Cody Michaels

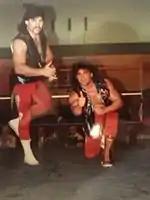
Michaels and Dick Flanagan (1987)

Keenan played college football prior to becoming a professional wrestler. He was trained by Dominic DeNucci in Pittsburgh, alongside friends Mick Foley, Brian Hildebrand, and former college roommate Shane Douglas.